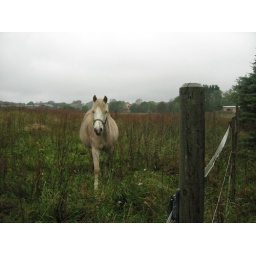
white horse in the pasture, fenceline on side of property